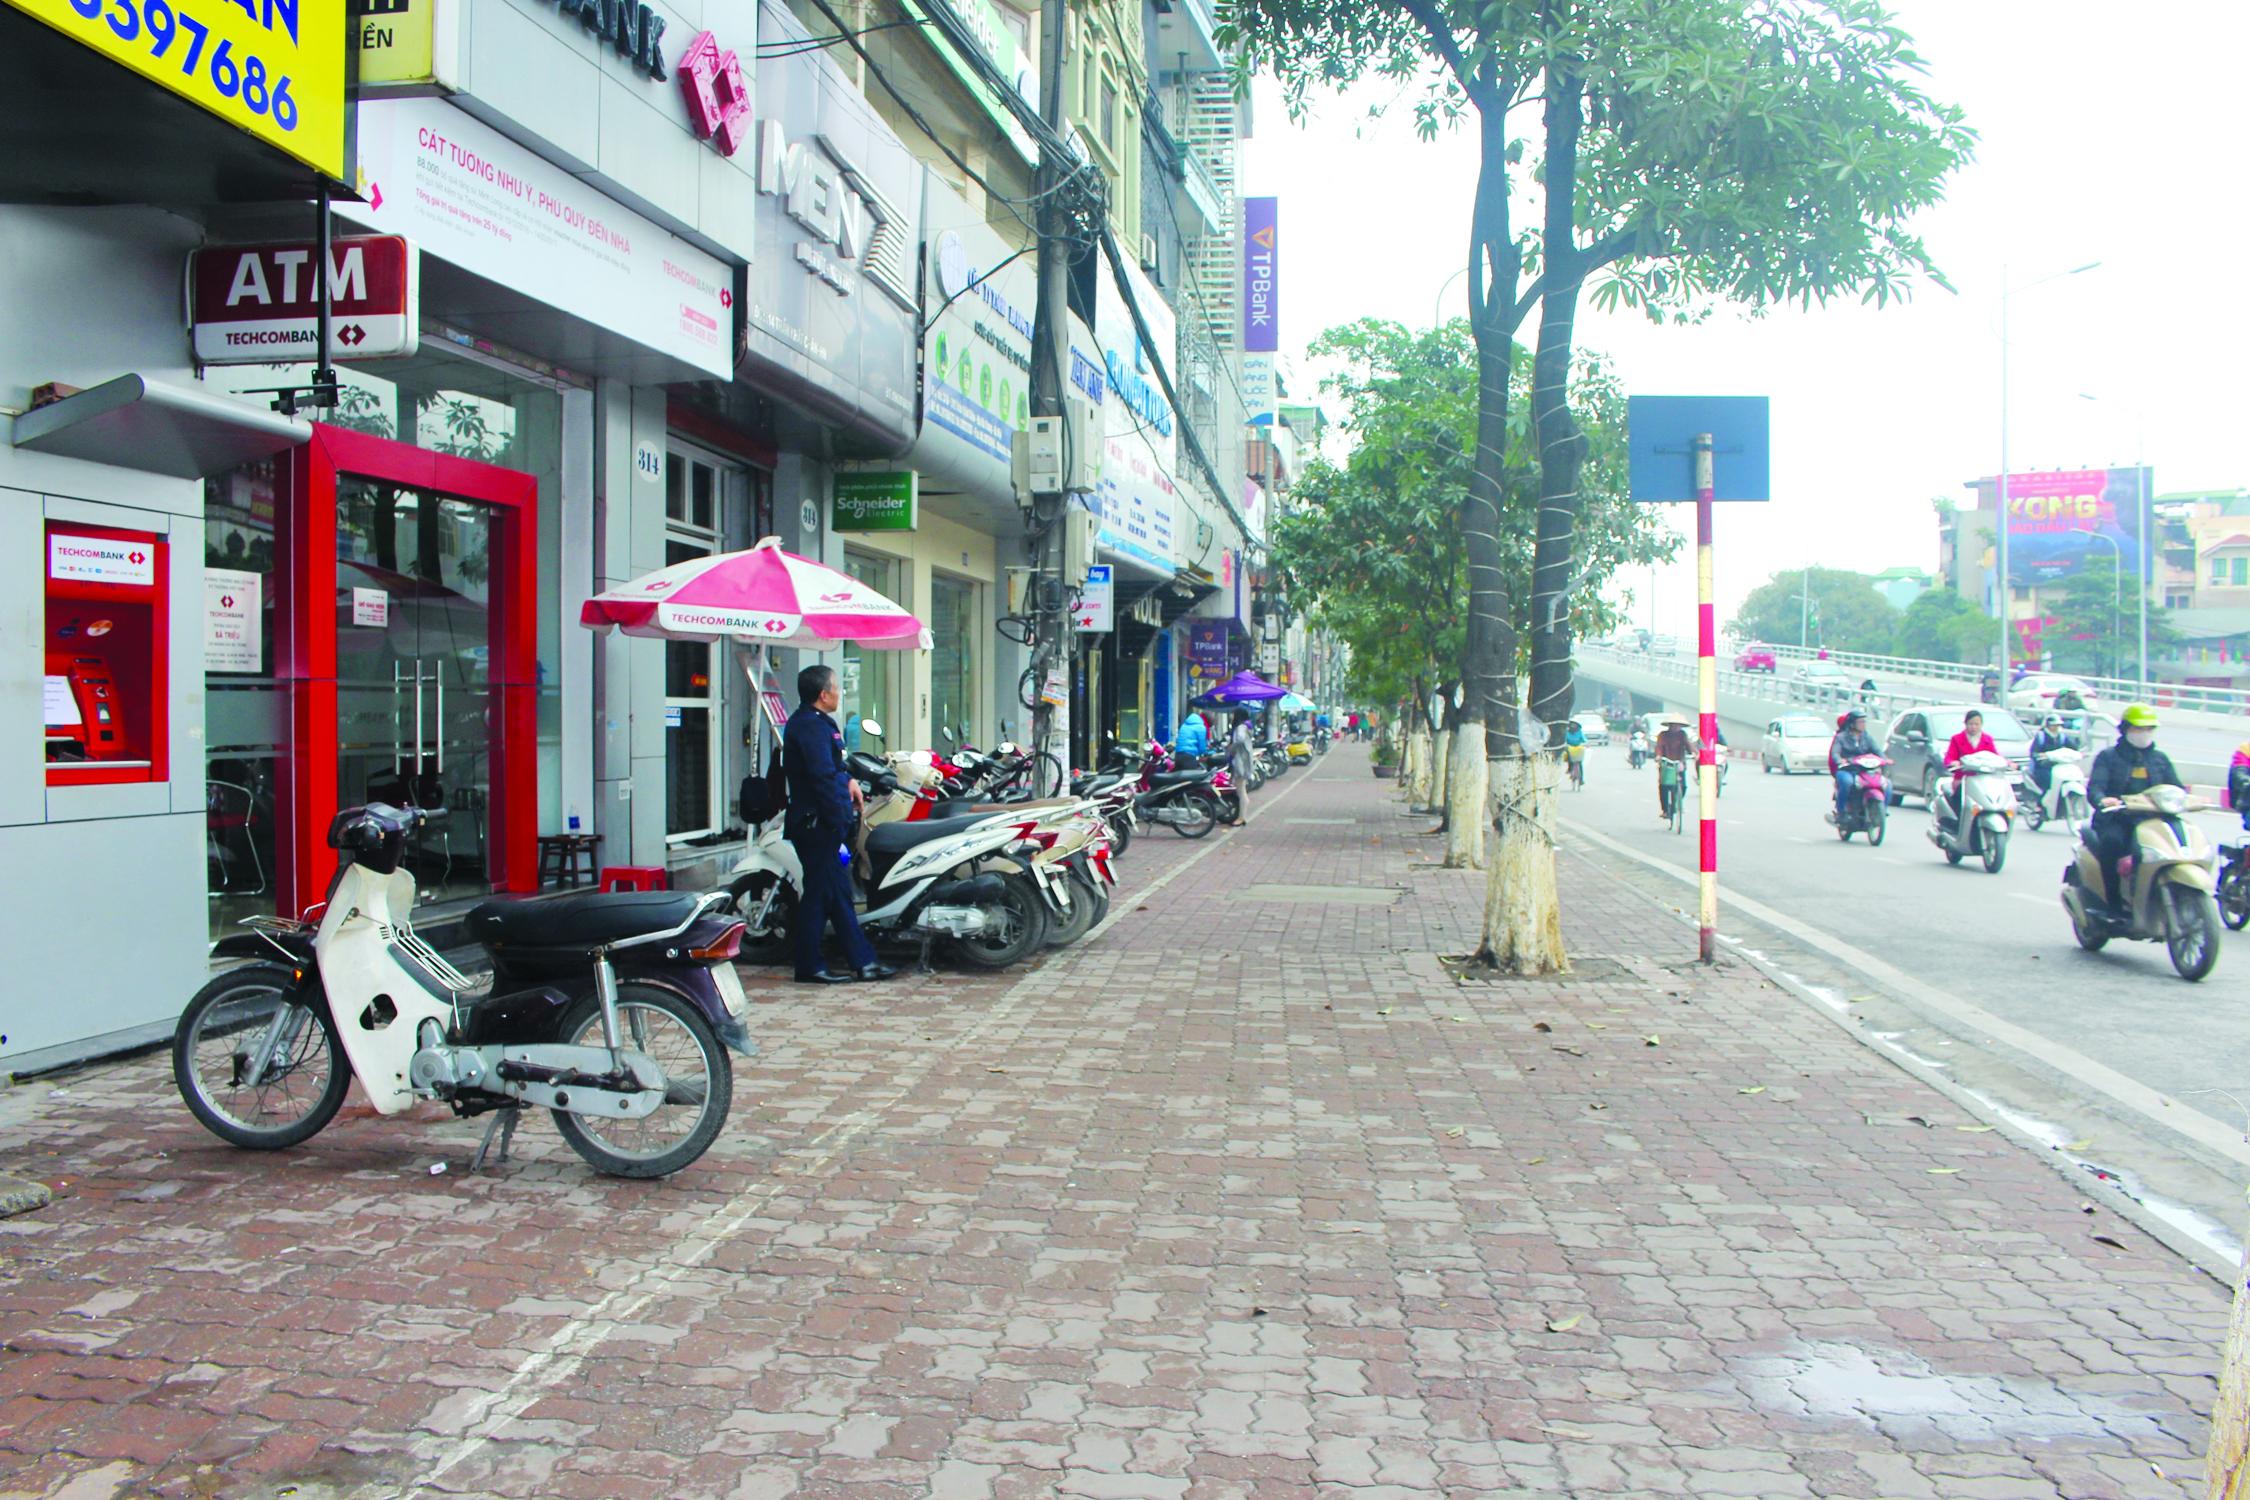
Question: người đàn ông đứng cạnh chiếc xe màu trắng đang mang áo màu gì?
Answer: người đàn ông đang mang áo màu tím